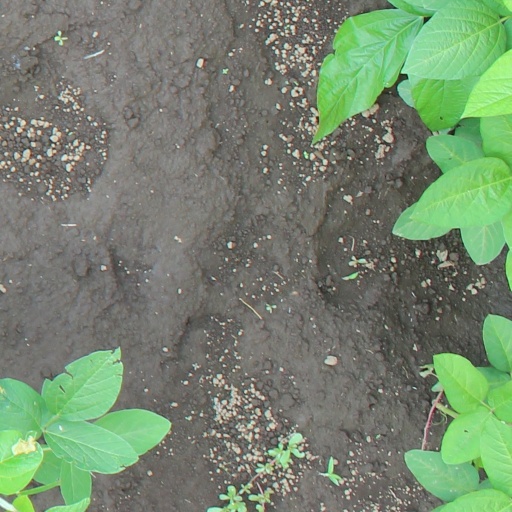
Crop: soybean